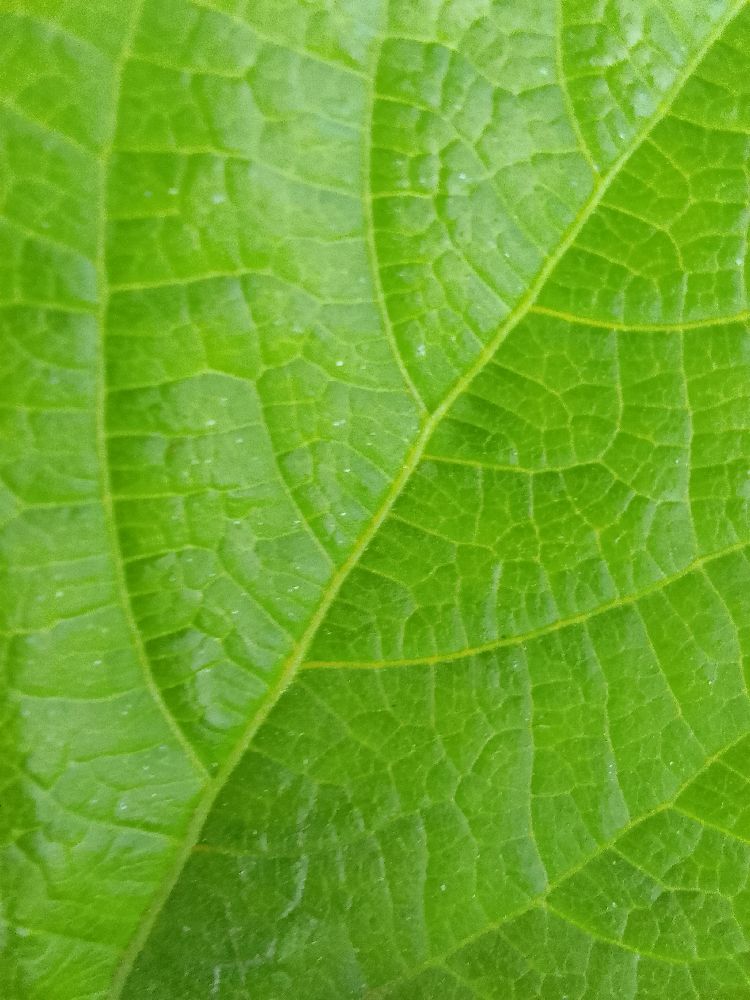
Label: healthy